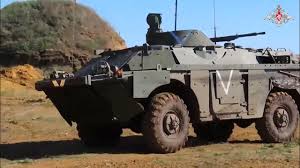
Label: BTR